Akwasi Oppong Fosu

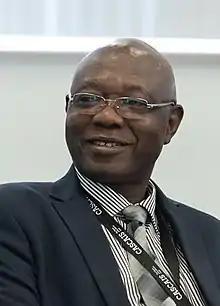

Akwasi Opong-Fosu (born 1 February 1958) is a Ghanaian politician. He has been the Member of Parliament for the Amenfi East constituency since 7 January 2013. He is a member of the National Democratic Congress.